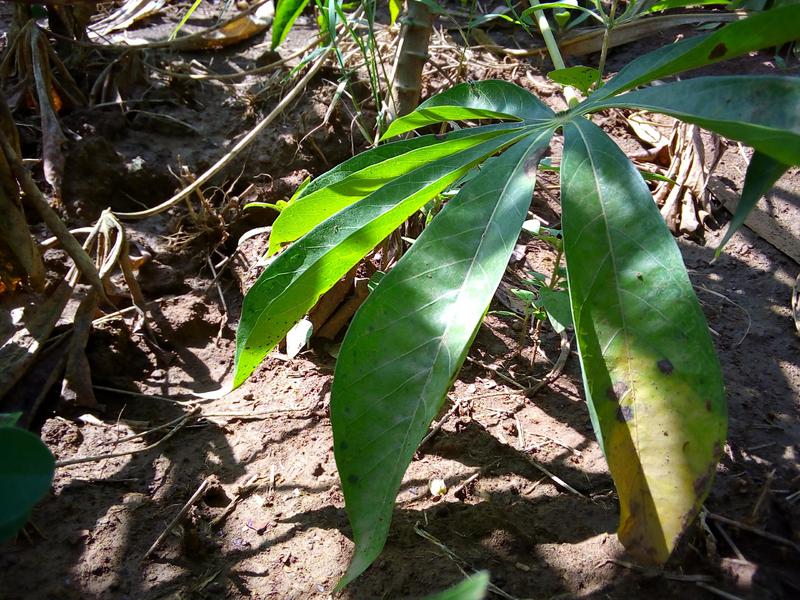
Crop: cassava
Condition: bacterial_blight